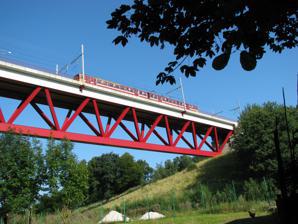
Building: Hammer Bridge
Country: Belgium
Year built: 1843
Bridge Hammer Bridge The current Hammer Bridge at (Hergenrath)(1999) Coordinates 50°42′12.4″N 6°2′49.6″E / 50.703444°N 6.047111°E / 50.703444; 6.047111 Carried Twin Track electrified  railway line Crossed Geul valley Official name Hammerbrücke/ Characteristics Design double viaduct (1841-1940) two two section truss bridges (1940-2009) one twin track two section truss bridge (2009 to date) Material >8 million bricks (1843-1940) steel and concrete (1940 to date) Total length 220 metres (722 ft ) (2009) No. of spans 17 (1843 bridge) 2x2 (1940, 1945, 1948 bridges 2 (2009 bridge) History Construction start 1841 Construction end 1843 Opened 1843 Collapsed 1940, 1944 blown up by soldiers Location The Hammer Bridge is a 220 metres (722 ft ) long railway bridge on the Weser Valley line crossing the Geul valley a few hundred meters to the south of Hergenrath. Today it is in the German speaking part of Belgium . Before frontier changes mandated in 1919 shifted the frontier between Belgium and Germany approximately 36 km (23 miles) along the railway line in a southerly direction the bridge was in Germany . Back in 1841 when work started on the first railway bridge at this point, it was located in the Rhine Province of Prussia . The bridge was replaced twice, most recently in 1997/99 in order to take the extra weight of the new high-speed train route into which the bridge has now been incorporated. History The first bridge 1843-1940 The Hammer Bridge is part of the railway line constructed in the 1840s to link the rapidly industrialising Ruhr region in western Prussia with the recently constructed Belgian rail network . The bridge was designed by Chief Construction Director G. Moller from Darmstadt , and construction onsite was managed by Engineer F. Wittfeldt. Work began in 1841 on a double viaduct, entirely of brick construction, across the River Geul The lower half of the viaduct consisted of 13 arches, placed above which were 17 similarly sized arches, of which two at each end were placed on low abutments rather than arches. Until 1897 the Hammer Bridge was the highest railway viaduct in what had, by that time, become the unified German state . The bridge was sited directly to the south of Hergenrath and 5 km (3 miles) to the north of the point where in the world's first international frontier railway station would open, in 1843, at Herbesthal . It was also in 1843, on 15 October, that the first train crossed the Hammer Bridge, en route from Aachen to Hergenrath. Just two days later a train ran through from Aachen to Verviers in Belgium: Verviers already had a rail connection to Liège , so that from 17 October 1843 the bridge could fill its role connecting the industrial regions of Prussia and Belgium. This bridge was 206.5 metres (677 ft ) long between abutments and 8.47 metres (28 ft ) wide. It was 37.7 metres (124 ft ) above the river, which here corresponded with the valley's deepest point. Construction of the viaduct used more than 8 million bricks and cost 2.5 million Prussian Thalers . During the First World War the railway network was at the heart of Germany's Lightning war strategy to attack France through Belgium . After the war on the western front staggered to a military stalemate, the cross border Hammer Bridge route incorporating the Hammer Bridge remained critical both for supplying fresh troops and munition to the western front , and for the return home of casualties and exhausted troops. In 1915 work began on a second route across the frontier with Belgium, crossing the Geul a few kilometres to the west at Moresnet , in order to make the logistics of the military operation less vulnerable to congestion at and around the old frontier station at Herbesthal . After the war ended in 1918, the victorious powers imposed a frontier change whereby Eupen-Malmedy , a strip of land between Aachen and Luxembourg , was transferred from Germany to Belgium . The amount of land involved was only 1,036 km² (roughly 5% of the size of Wales , or less than half the size of Long Island ) but it included the piece of mainline railway incorporating the Hammer Bridge, which would be strategically vital in the event of any future war involving a German attempt to invade Belgium by rail. The Hammer Bridge was now in Belgium. Destruction and provisional repairs 1940 - 1999 Invasion came again on 10 May 1940, the date on which, for Belgians, the Second World War broke out. On the night of 9/10 May Belgian troops blew up a section of the viaduct. There have been suggestions that the soldiers involved used too much explosive, since ten of the twelve men who undertook the work were killed in the explosion. Nevertheless, the German invasion went ahead, relying not so much on rail transport as on motor vehicles, and during more than four years of military occupation that ensued the German army were quickly able to render the crossing usable again, using a truss bridge parallel to the remains of the viaduct, employing Russian prisoners of war accommodated at a prisoner camp nearby to provide the necessary labour. The single track bridge proved insufficient, however, and work started on a parallel arrangement using truss bridge sections linking from the stubs of the destroyed viaduct to a massive concrete pillar placed on the valley floor between the two extremities. The second bridge became operational in time for September 1944. On 12 September 1944 the bridge was blown up again, this time by the retreating German army , keen to impede the advance of Anglo-American forces. The gap blown in the viaduct by the German army in 1944 was wider than the gap blown in it by the Belgian army in 1940. Nevertheless, the bridge remained important for delivering strategic supplies and it was repaired by the US army. This time the repair lasted till 1948. The replacement structure of 1948 was again regarded as an interim solution, though this time it was a solution that would last for fifty years. The idea of rebuilding the old elegant brick viaduct was rejected on cost grounds. Nevertheless, ends of the viaduct remained structurally dependable. The large concrete pillar was retained at the midpoint between the two surviving subs of the viaduct and new single track truss bridge sections were mounted between the residual stubs and the central pillar, while a second parallel "temporary" single track truss bridge took advantage of the other concrete pillar originated by the German army in the 1940s. New bridge 2009 The view from the west The existing arrangements were found to be insufficient for safe operation of the High-speed train to be introduced (after much delay) in 2009 to connect Liège and Aachen , and in order to prepare for the new high speed passenger service a new bridge was constructed between 1997 and 1999. The bridge is not dedicated only to High-speed trains, being shared with the existing Weserthal line , and subject to a 160 km/h (100 mph) speed limit. Work started in 1995 with an upgrade to the existing westbound single track bridges which would be used for traffic in both directions during the main construction phase. In January/February 1998 the steel structure of the east bound line was lifted out of position using cranes and broken up on site before being taken away by truck. Also in February 1998, the central pillar that had supported the eastbound bridge was blown up with 200 tons of dynamite, and during the next few days the surviving arches from the end sections of old 1841 bridge were also blown up. In March 1998 work started on the new central concrete pillar which would support the new twin track bridge, and on the new abutment at the northern end. The 100- metre long (328 ft ) steel truss bridge structure from the northern end to the central pillar was then assembled and mounted. In Autumn/Winter 1998/99 the southern abutment was constructed: the southern 100 m long truss bridge was mounted, and a concrete slab was placed over the steel structure to accommodate the rail tracks. During the summer of 1999 a single track was initially laid on one side of the new bridge. The remaining westbound bridge was now closed and the track removed from it, to be relayed on the other side of the new bridge. The new bridge was commissioned in July/August 1999 after which the second of the 1948 bridges was destroyed. Its last remnant, the concrete central pillar, was scheduled for destruction in September 1999. References